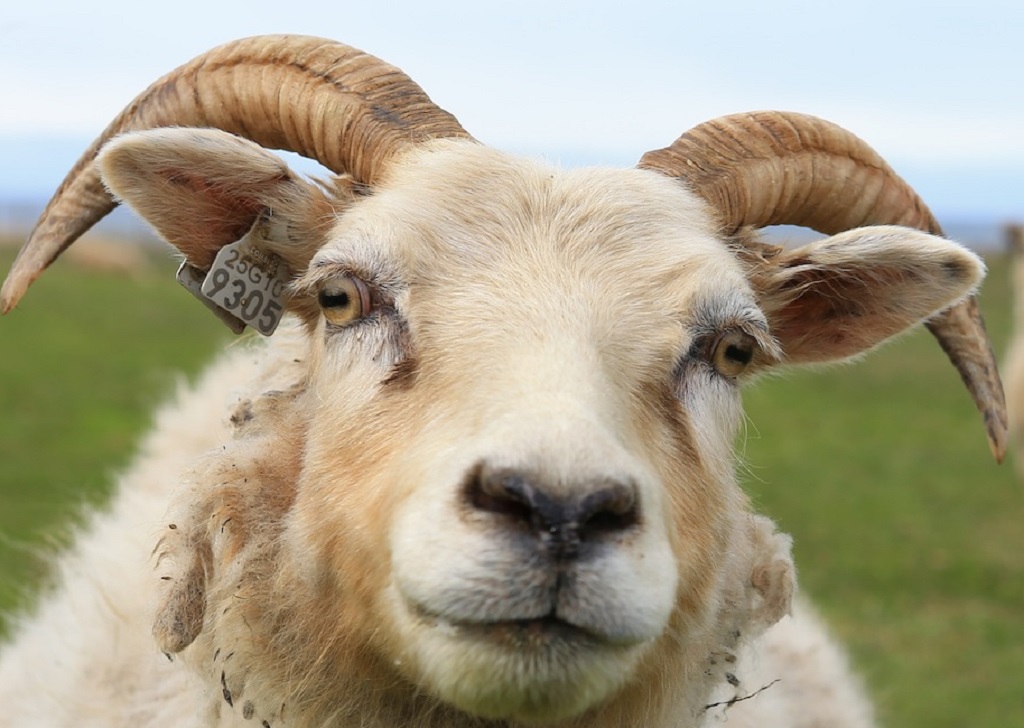
Label: no pain